NXT TakeOver: Portland

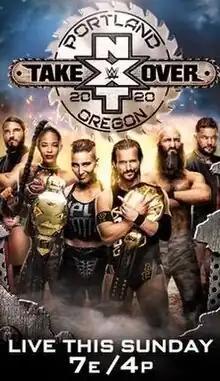
Promotional poster featuring Johnny Gargano, Bianca Belair, Rhea Ripley, Adam Cole, Tommaso Ciampa, and Finn Bálor

NXT TakeOver: Portland was the 28th NXT TakeOver professional wrestling livestreaming event produced by WWE. It was held exclusively for wrestlers from the promotion's NXT brand division. The event aired exclusively on the WWE Network and took place on February 16, 2020, at the Moda Center in Portland, Oregon. It was also the first NXT TakeOver to be held on a Sunday.